Ryan Aeronautical

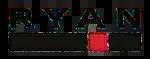
Ryan Aeronautical Company logo (1960–1969)

Interest from the United States Army Air Corps followed. The Menasco engines proved unreliable, and instead Kinner radial engines were fitted. Aircraft were produced as the PT-16 (15 built); PT-20 (30 built); PT-21 (100 USAAF, 100 USN); and finally as the definitive PT-22 Recruit (1,048 built) ordered in 1941 as pilot training began its rapid expansion.